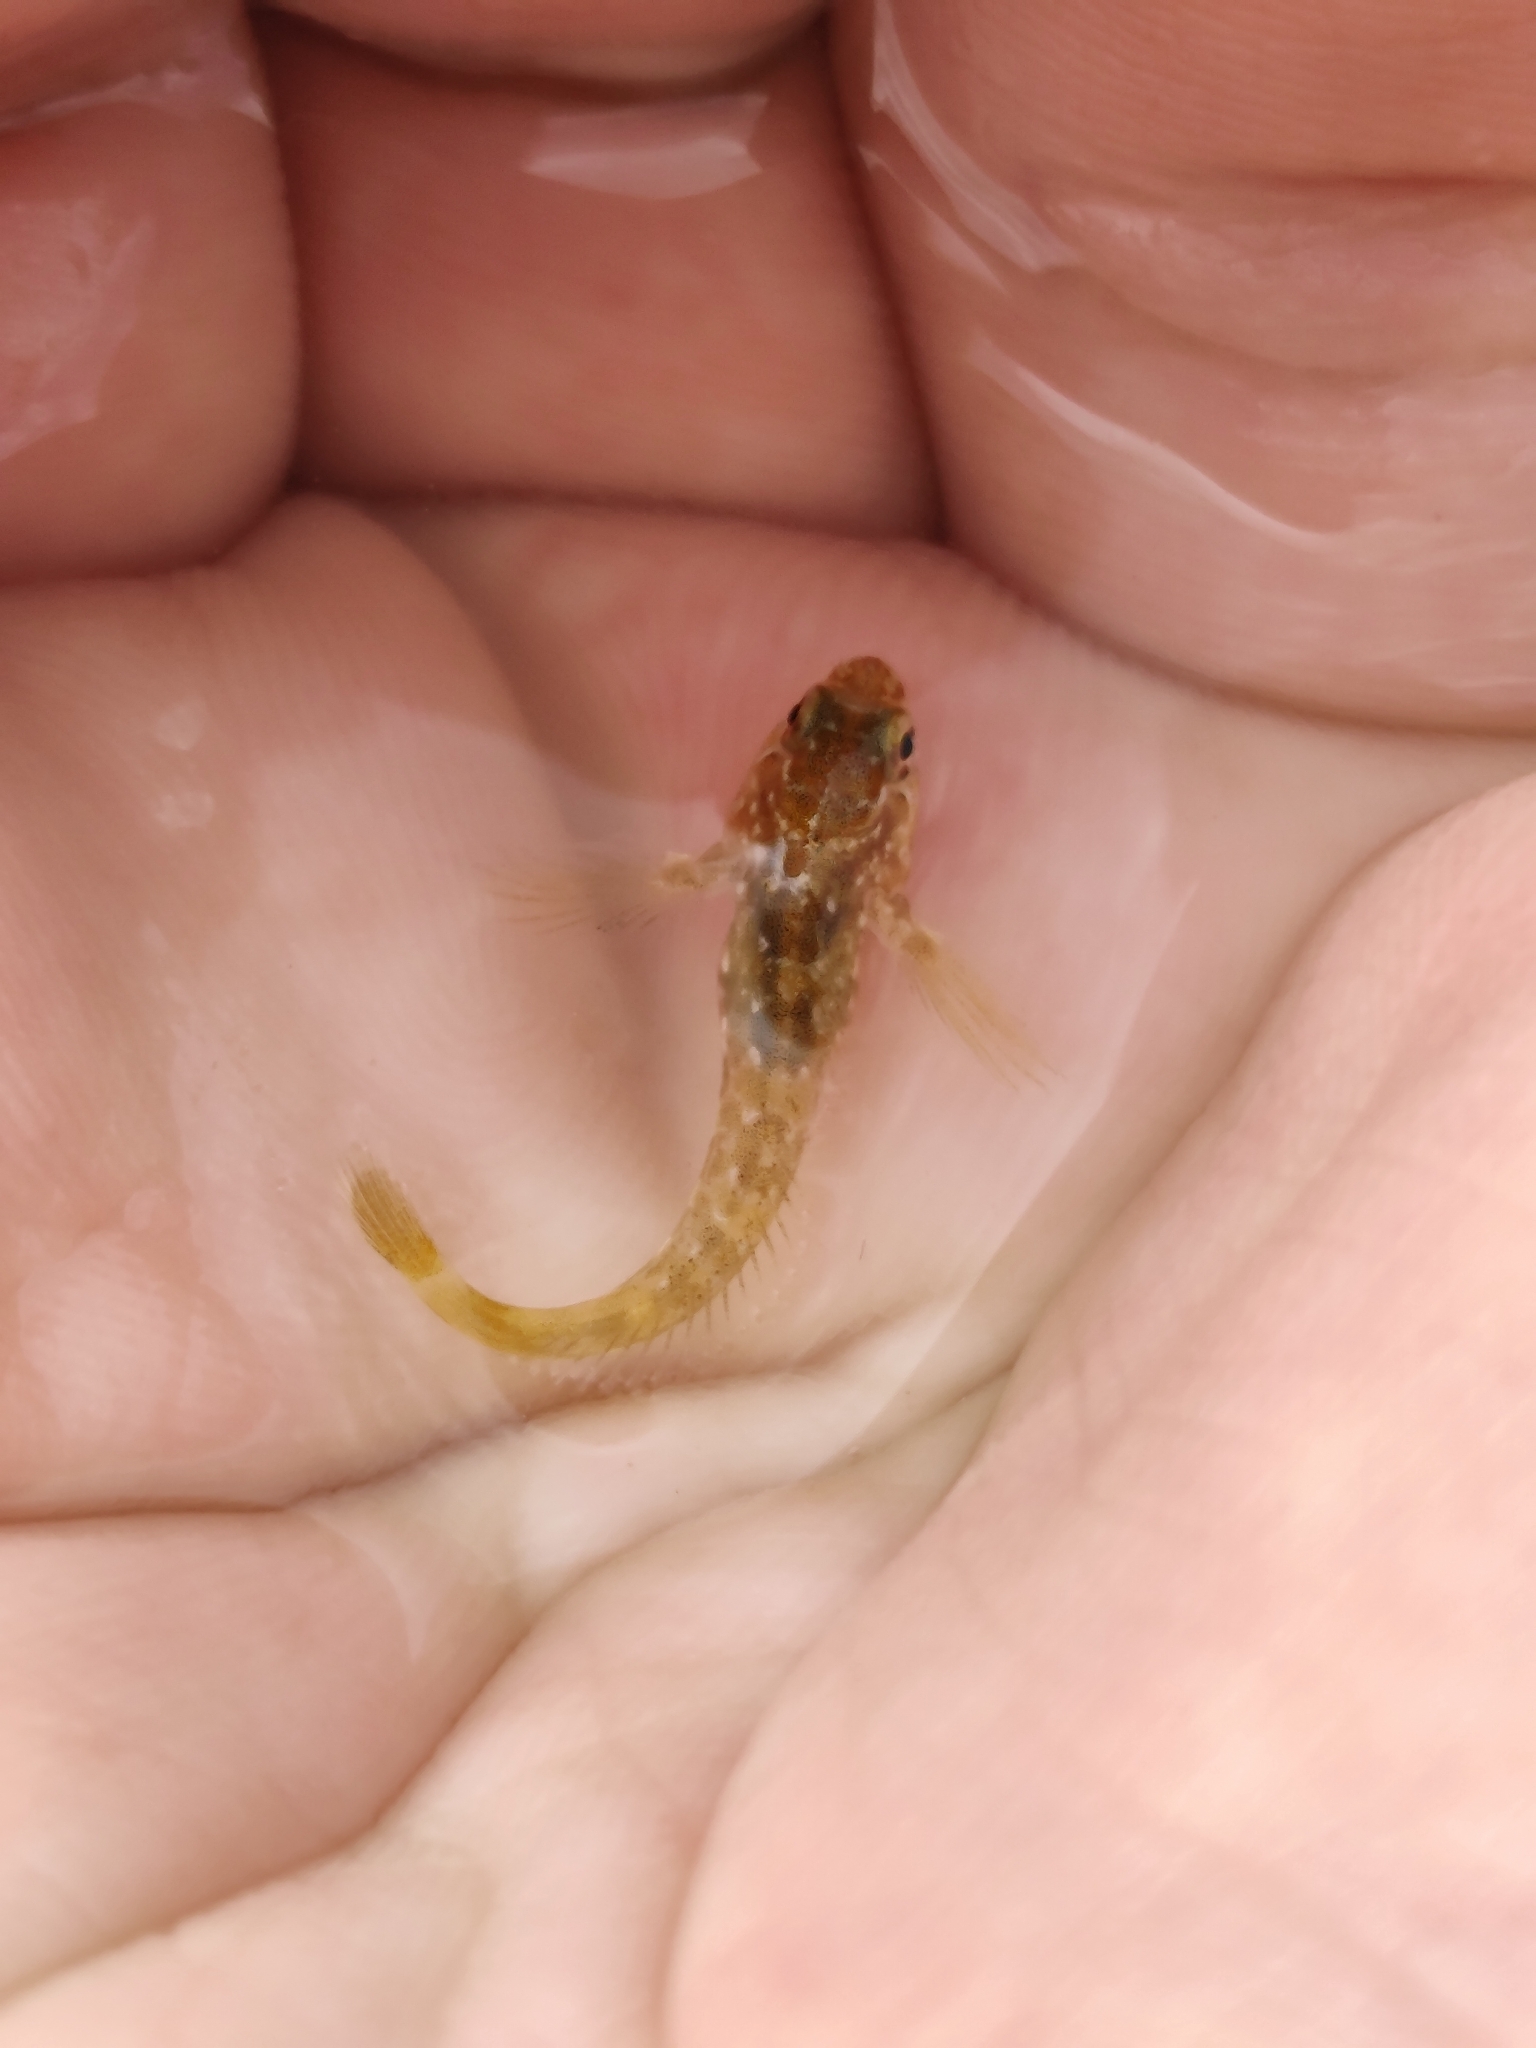
fish (species not among the labelled classes)